2022 South and Central American Men's Junior Handball Championship

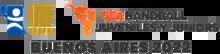

The 2022 South and Central American Men's Junior Handball Championship took place in Buenos Aires, Argentina at the La Casa del Handball Argentino, from 8 to 12 November 2022. It acted as the South and Central American qualifying tournament for the 2023 Men's Junior World Handball Championship. The tournament also serves as a qualification event for the Intercontinental Phase of the IHF Trophy.